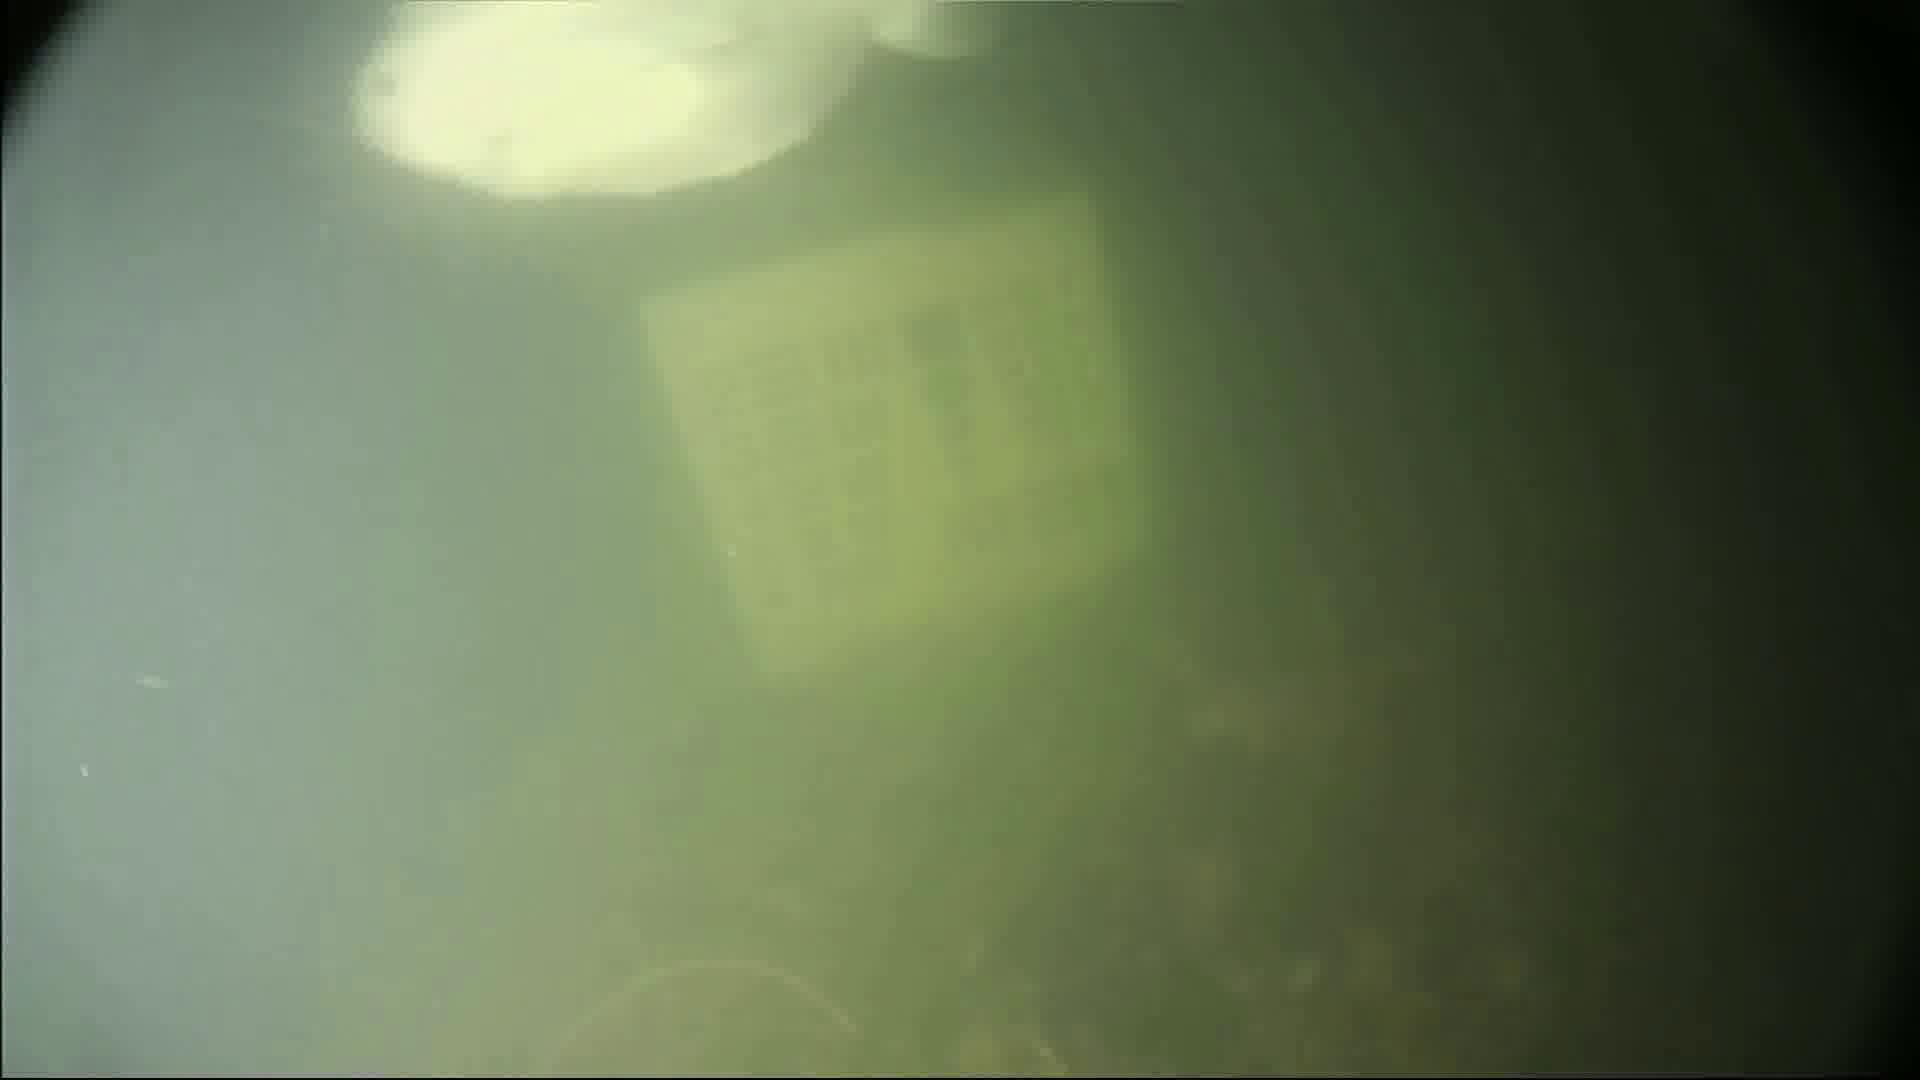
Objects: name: fish